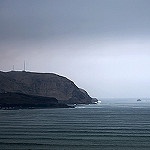
Scene: Outdoor